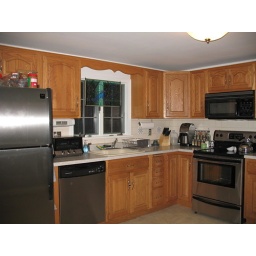
The room color was inspired by our stained glass blue lobster, a wedding gift from Gram